The Last Waltz

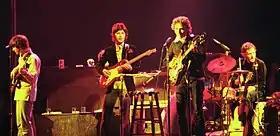
Dylan and the Band, 1974

While Bob Dylan had agreed to perform at the concert, which was being filmed, he decided during the intermission that he did not want his own performance filmed after all. He feared it might detract from his film "Renaldo and Clara", which he directed during the Rolling Thunder Revue tour, which ended months earlier. However, Warner Bros. had agreed to finance "Last Waltz" only if Dylan would appear in it.